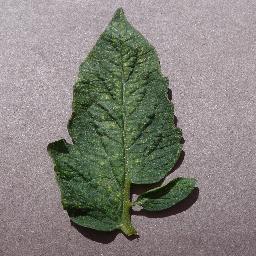
Label: Tomato___Spider_mites Two-spotted_spider_mite